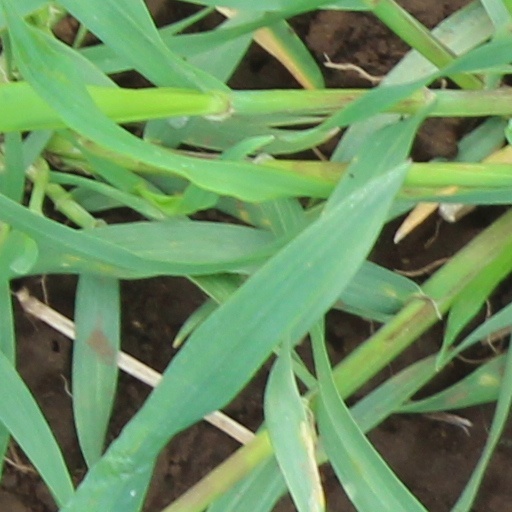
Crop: wheat